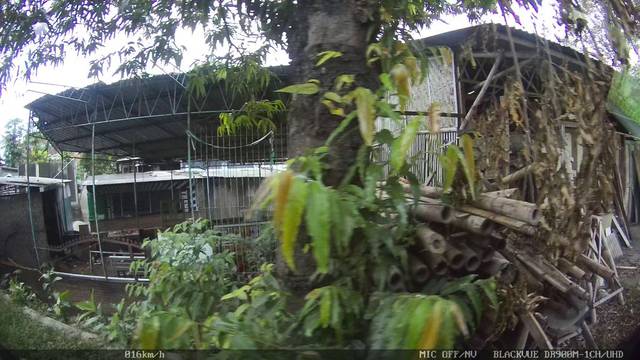
Region: Indonesia
Coordinates: -7.807, 110.416